Question: How many traffic lights are visible?
Tambaya: Nawane adadin fitilan kula da zirga-zirgan titi da ake gani?
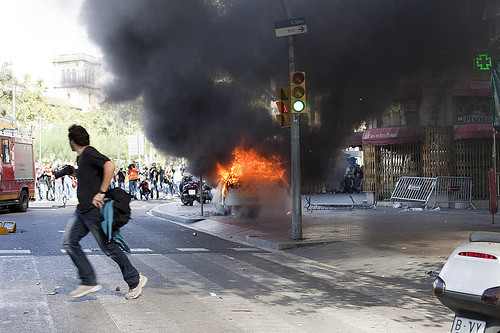
Answer: Two.
Amsa: Biyu.